Diego de Borgraf

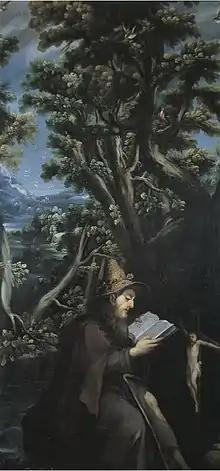
"St. Judas Cyriacus"

As long as Palafox and García Ferrer remained in Mexico, de Borgraf was not able to secure commissions on the scale of those undertaken by García Ferrer. However, when the latter returned with the bishop to Spain in 1649, de Borgraf became one of the leading artists in Puebla, where he was recorded from around 1649.